Rens Blom

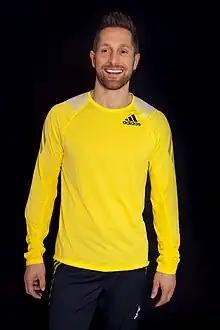
Blom in a 2014 portrait

Rens Blom (born 1 March 1977) is a Dutch retired track and field athlete who competed in the pole vault. He is the 2005 world champion and former Dutch record holder with personal bests of 5.81 m outdoor and 5.75 m indoor.